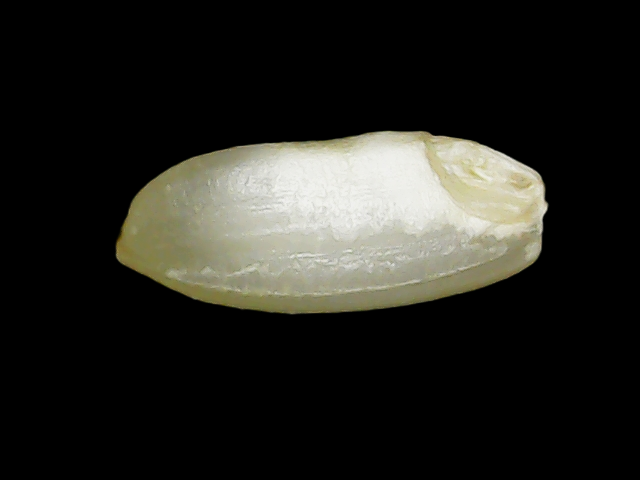
Rice variety: Binadhan10